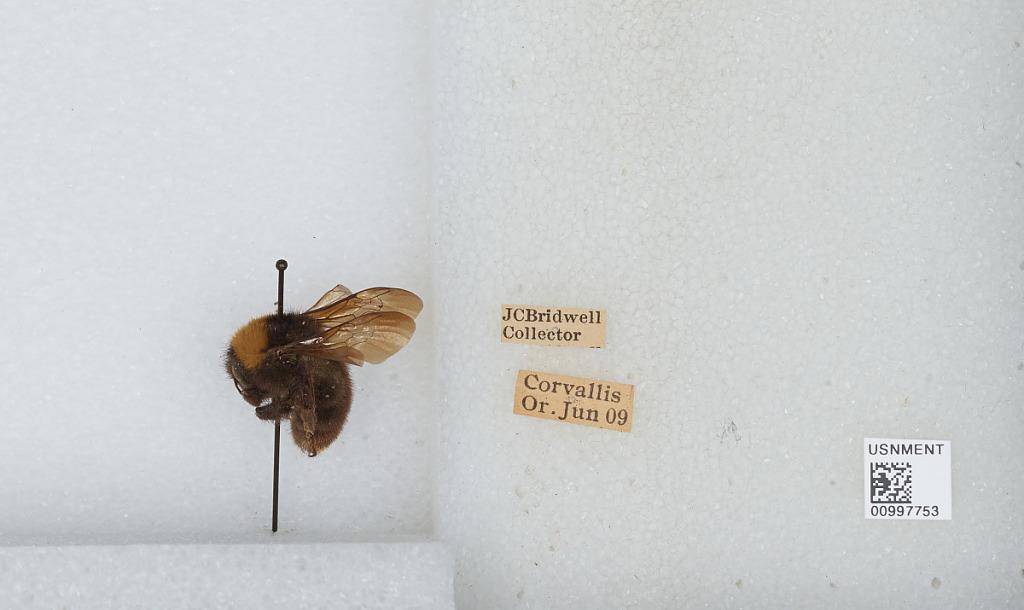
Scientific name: Bombus (Fervidobombus) californicus Smith
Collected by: J. Bridwell
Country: United States
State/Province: Oregon
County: Benton
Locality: Corvallis
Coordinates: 44.5667, -123.283